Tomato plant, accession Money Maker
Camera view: tilt-top (135 deg); turntable rotation: 180 degrees
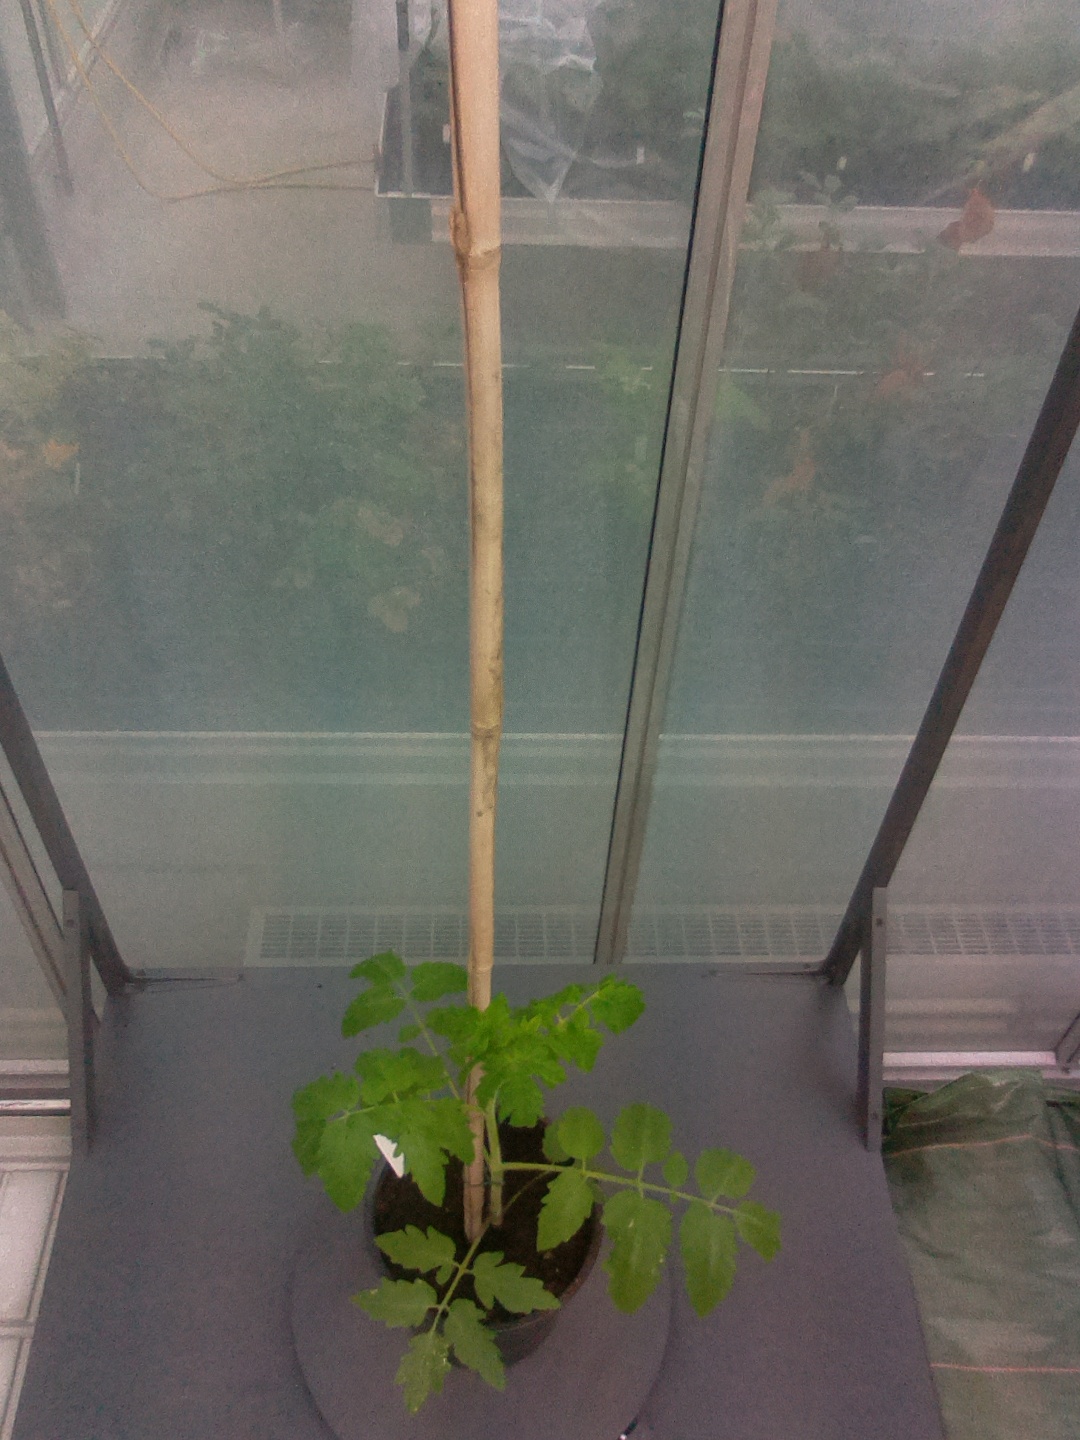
BBCH growth stage 13: 6 of true leaves visible